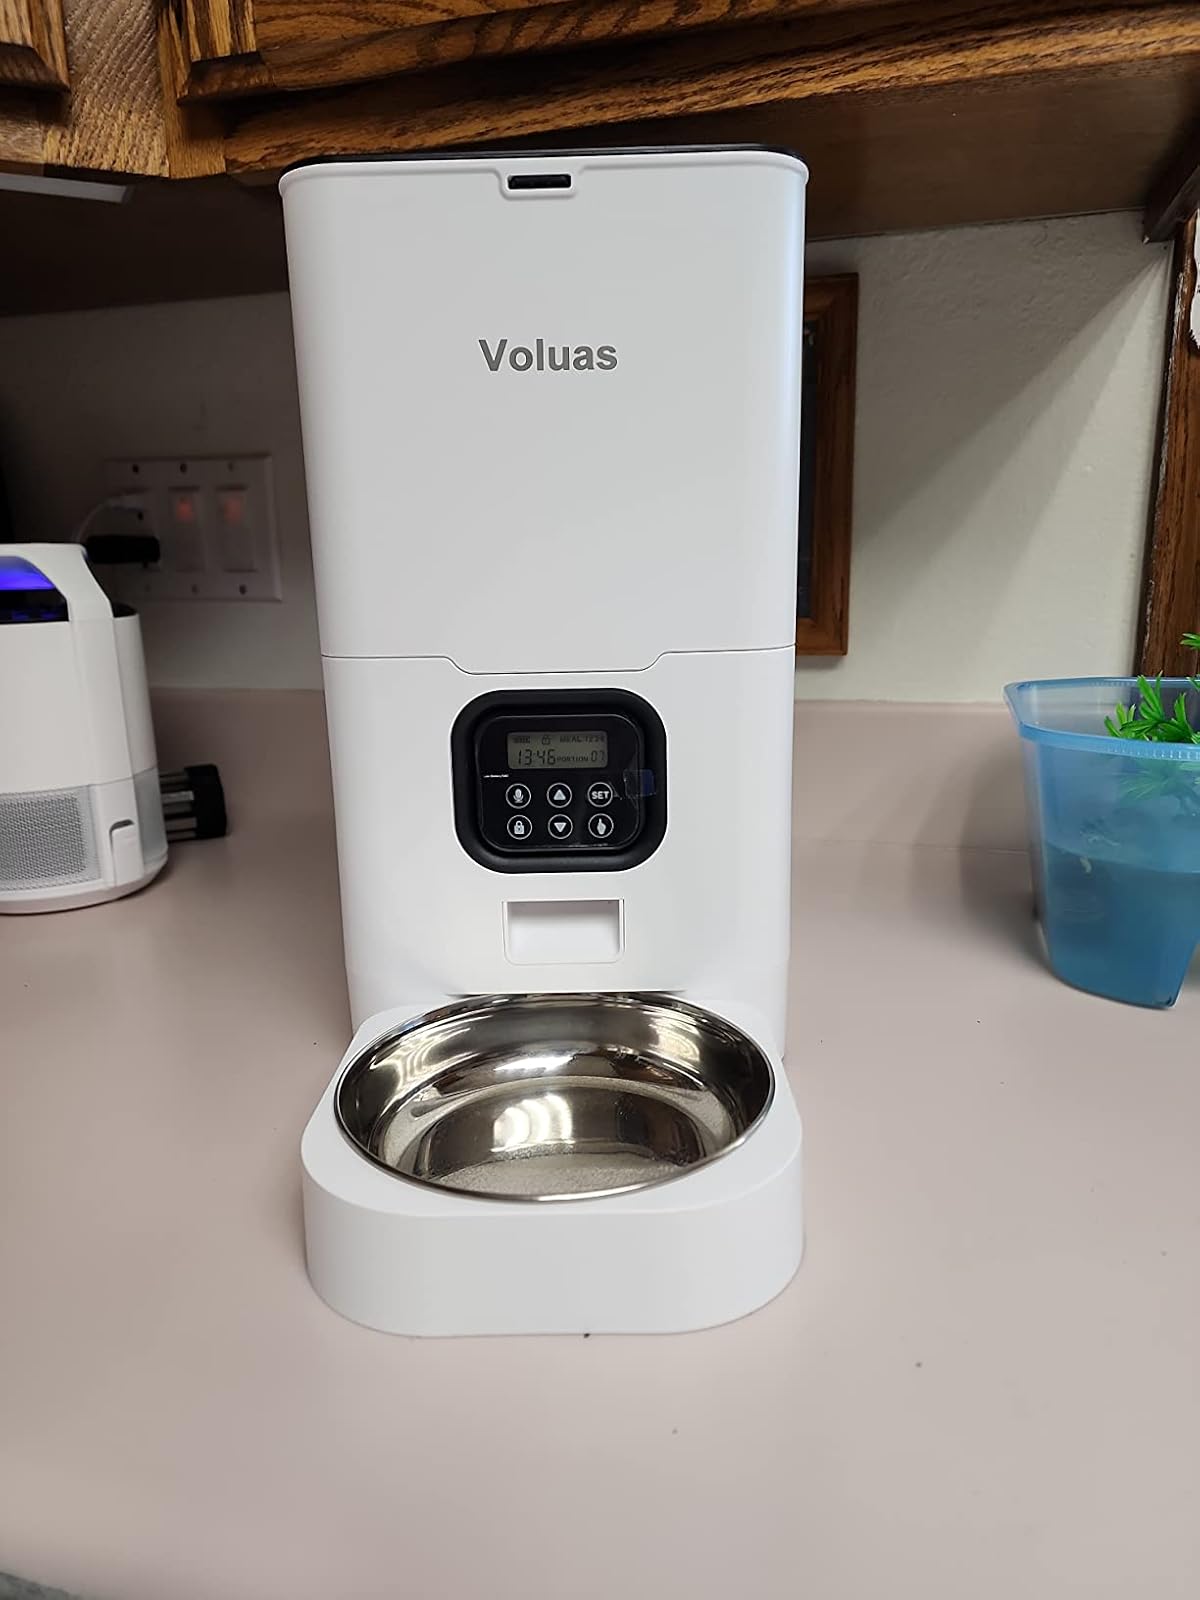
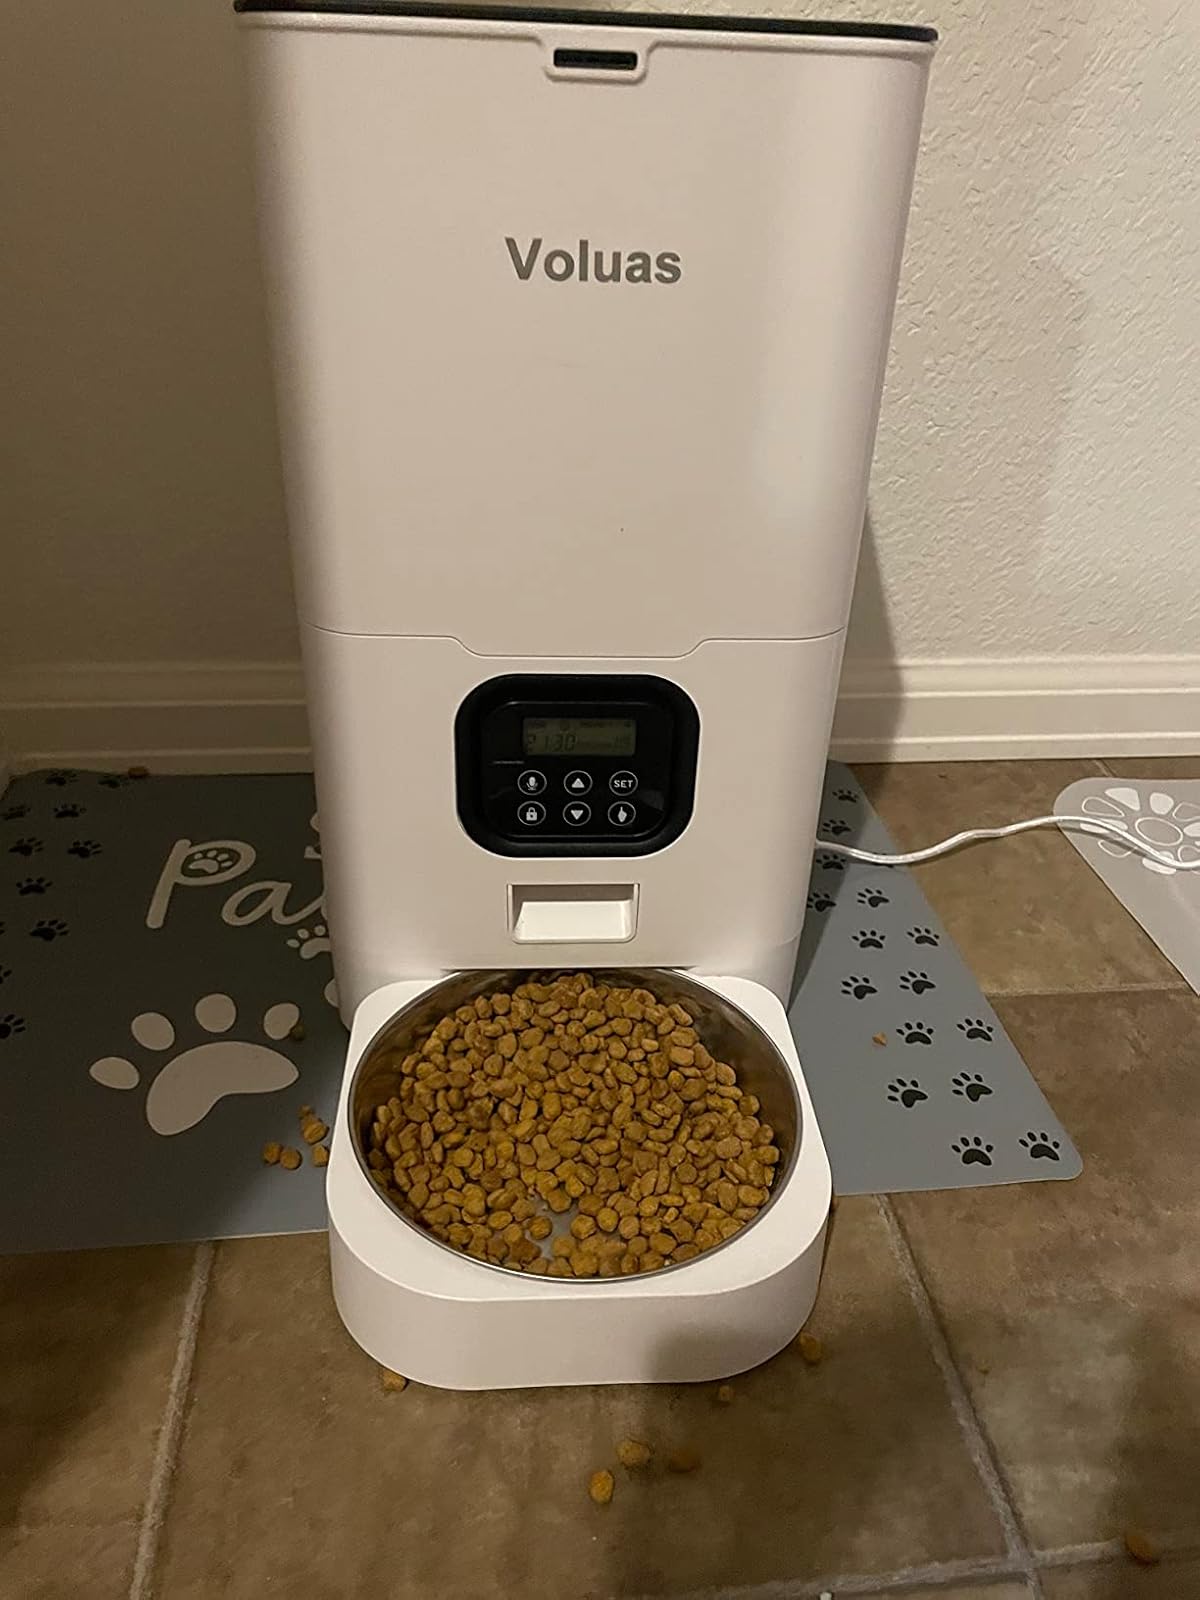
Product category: items_feeder
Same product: yes